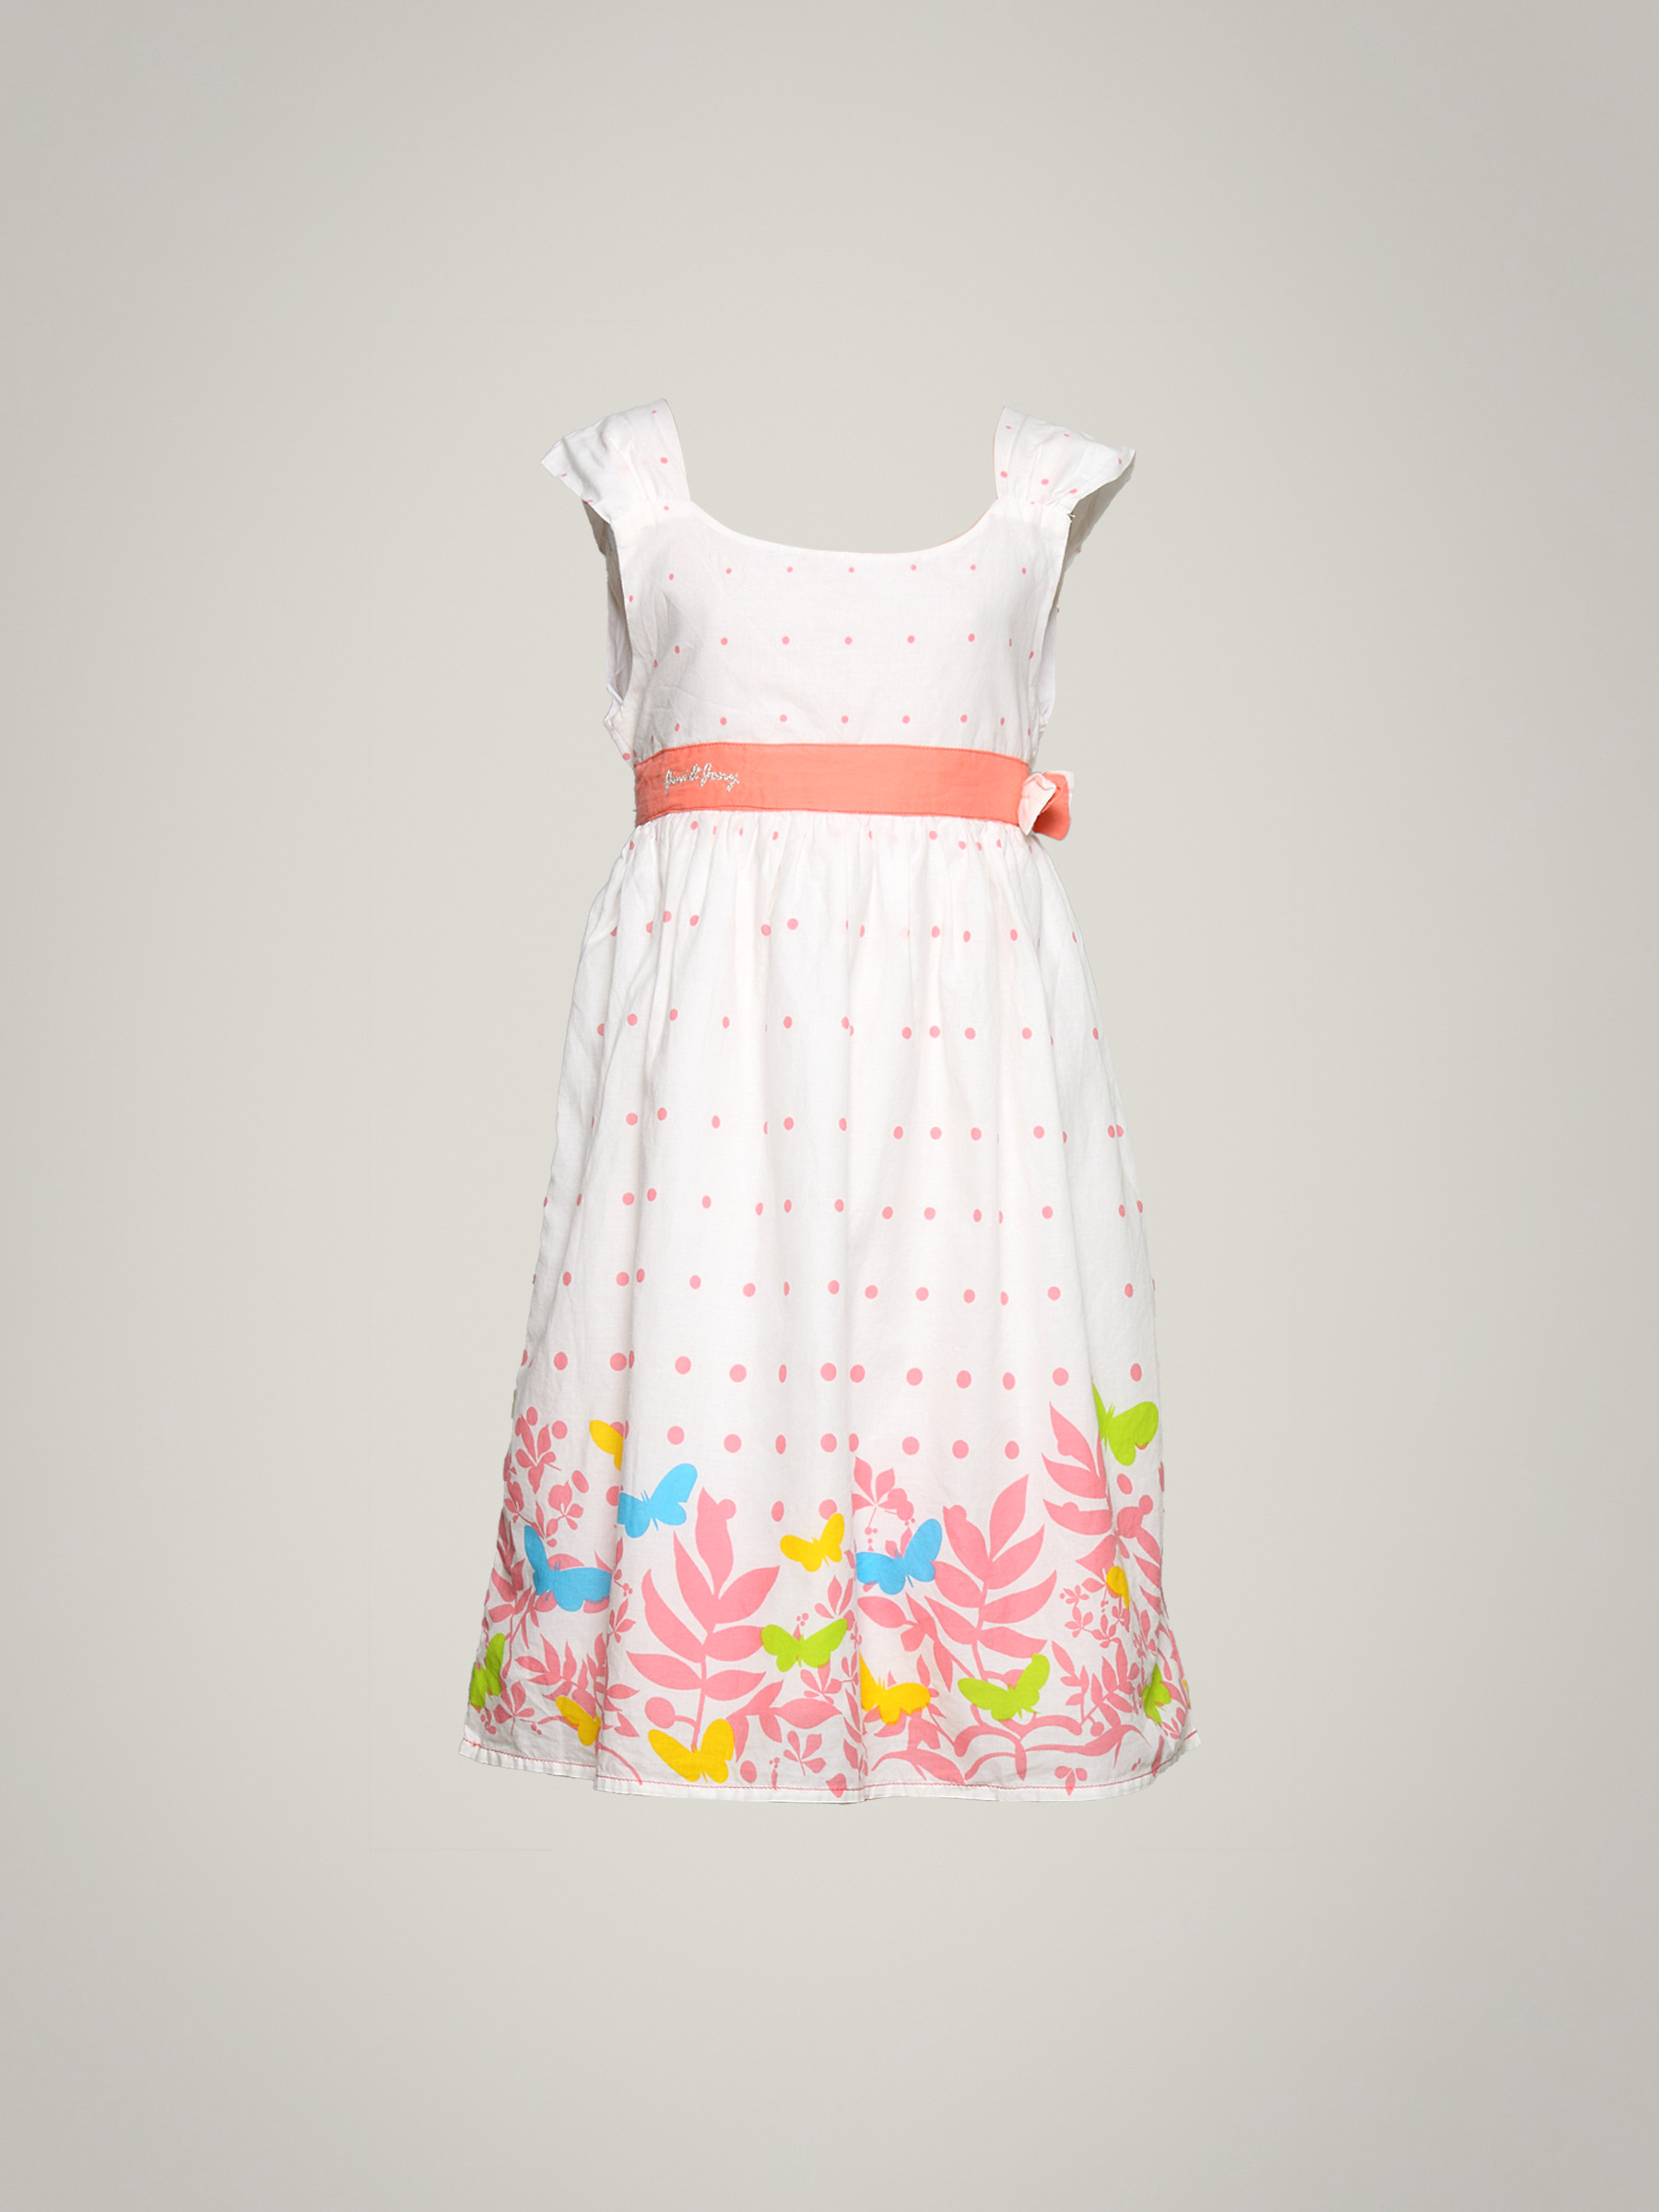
Gini and Jony Girl's Sara Off White Polka Dot Kidswear
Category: Apparel / Dress / Dresses
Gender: Women
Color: White
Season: Summer 2011
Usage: Casual